Claygate

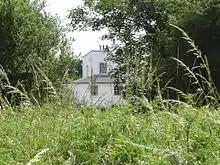
Semaphore House on Telegraph Hill

Previous residents of Claygate include "Python" Terry Jones, "Rolling Stone" Ronnie Wood, and presenter/actor Michael Aspel. British historian Frances Yates (1899-1980), a longtime resident, is buried in the churchyard at Holy Trinity church. Claygate often has a celebrity to switch on its Christmas lights. These have included Cliff Richard, Gloria Hunniford, Tony Stamp and Roger Valentine from "The Bill", Bernie Nolan, Mick Hucknall, Ronnie Wood, Anthea Turner and most recently Bobby Davro.